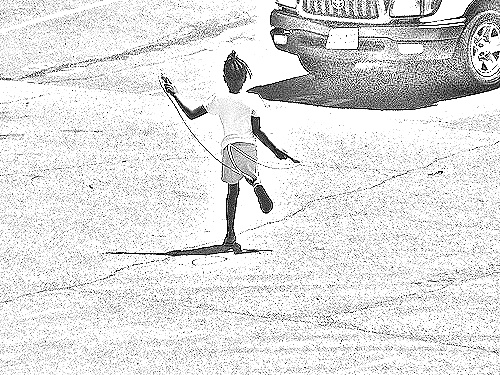
Portrait style: Sketch Portrait